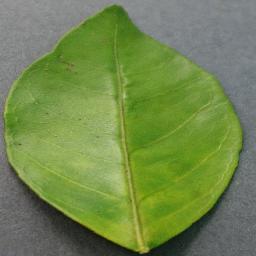
Label: Orange___Haunglongbing_(Citrus_greening)